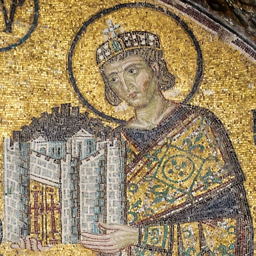
monarch with a model of the city .